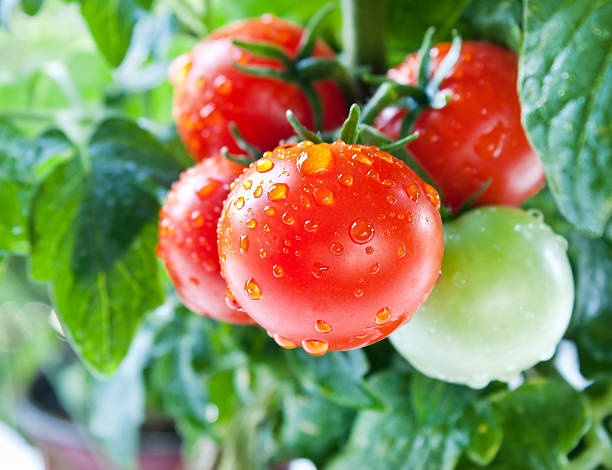
Label: tomato